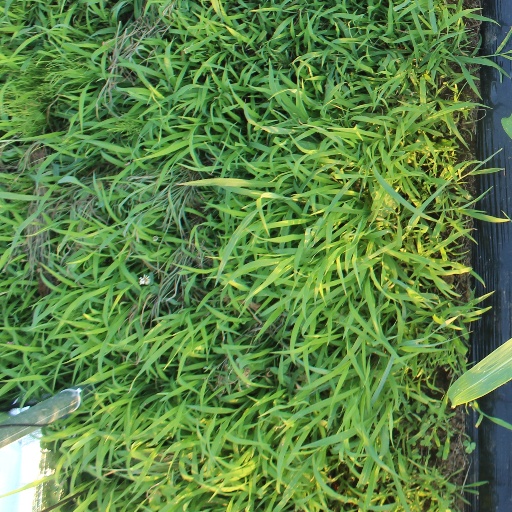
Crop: sorghum